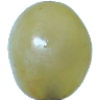
Label: Grape White 1